Klemens von Metternich

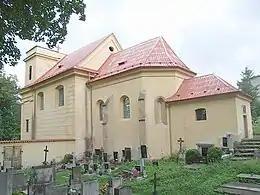
Cemetery Church of St. Wenceslaus in Plasy, Metternich's burial place

In 1831 Egypt invaded the Ottoman Empire. There were fears of the Empire's total collapse, by which Austria stood to gain little. Metternich therefore proposed multilateral support for the Ottomans and a Viennese Congress to sort out details, but the French were evasive and the British refused to support any congress held in Vienna. By mid-1833 Anglo-Austrian relations had hit a new low. With Russia Metternich was more confident of exerting influence. He was mistaken, however, and left to observe from afar Russian intervention in the region culminating in the Treaty of Hünkâr İskelesi. He still arranged to meet with King Frederick William III of Prussia at Teplitz and accompany Francis to meet Tsar Nicholas at Münchengrätz in September 1833. The former meeting went well: Metternich still felt able to dominate the Prussians, despite their rising economic prominence in Europe through the Zollverein. The latter was more strained but, as Nicholas warmed, three Münchengrätz Agreements were reached that shaped a new conservative league to uphold the existing order in Turkey, Poland, and elsewhere. Metternich left happy; his sole disappointment was having to commit to being tougher on Polish nationalists. Almost immediately, he heard of the creation of the Quadruple Alliance of 1834 between Britain, France, Spain and Portugal. This alliance of liberals was such an affront to Austrian values that Palmerston wrote he "should like to see Metternich's face when he reads our treaty". It did indeed draw bitter condemnation, mostly because it provided the occasion for an outbreak of war. Metternich tried two tacks: to intrigue for the removal of the British Foreign Secretary and to attempt (vainly) to build up cross-power bloc agreements. Palmerston did indeed leave office in November, but only temporarily and not by any of Metternich's attempts. Large-scale war, however, had been avoided and the Quadruple Alliance was beginning to disintegrate.